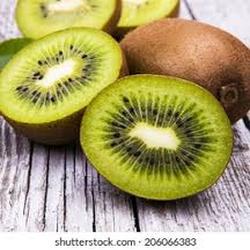
Label: Kiwi